Jaguar XF (X250)

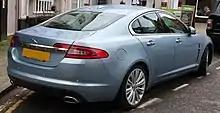
Pre-facelift Jaguar XF (rear view)

Designed by Jaguar's design director Ian Callum, the styling incorporates an oval mesh grille recalling the original XJ of 1968. The boot lid retained the S-Type's chromed blade to its edge and included a "leaper" bonnet mascot.